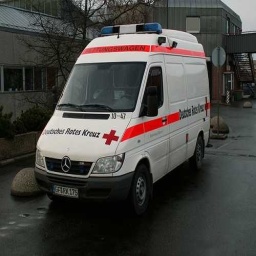
Label: ambulance